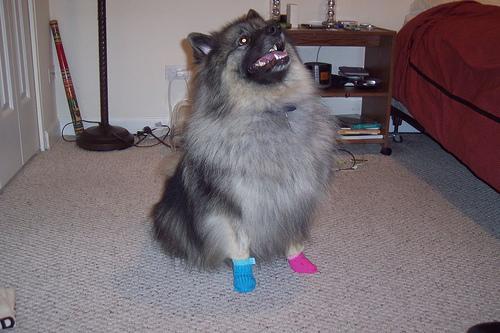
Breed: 223-n000092-keeshond